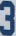
Number: 3